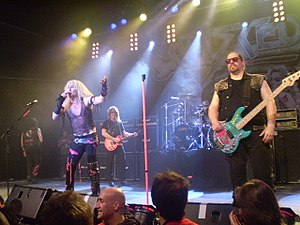
Twisted Sister
Twisted Sister var et amerikansk hard rock-band, der blev dannet i 1973.